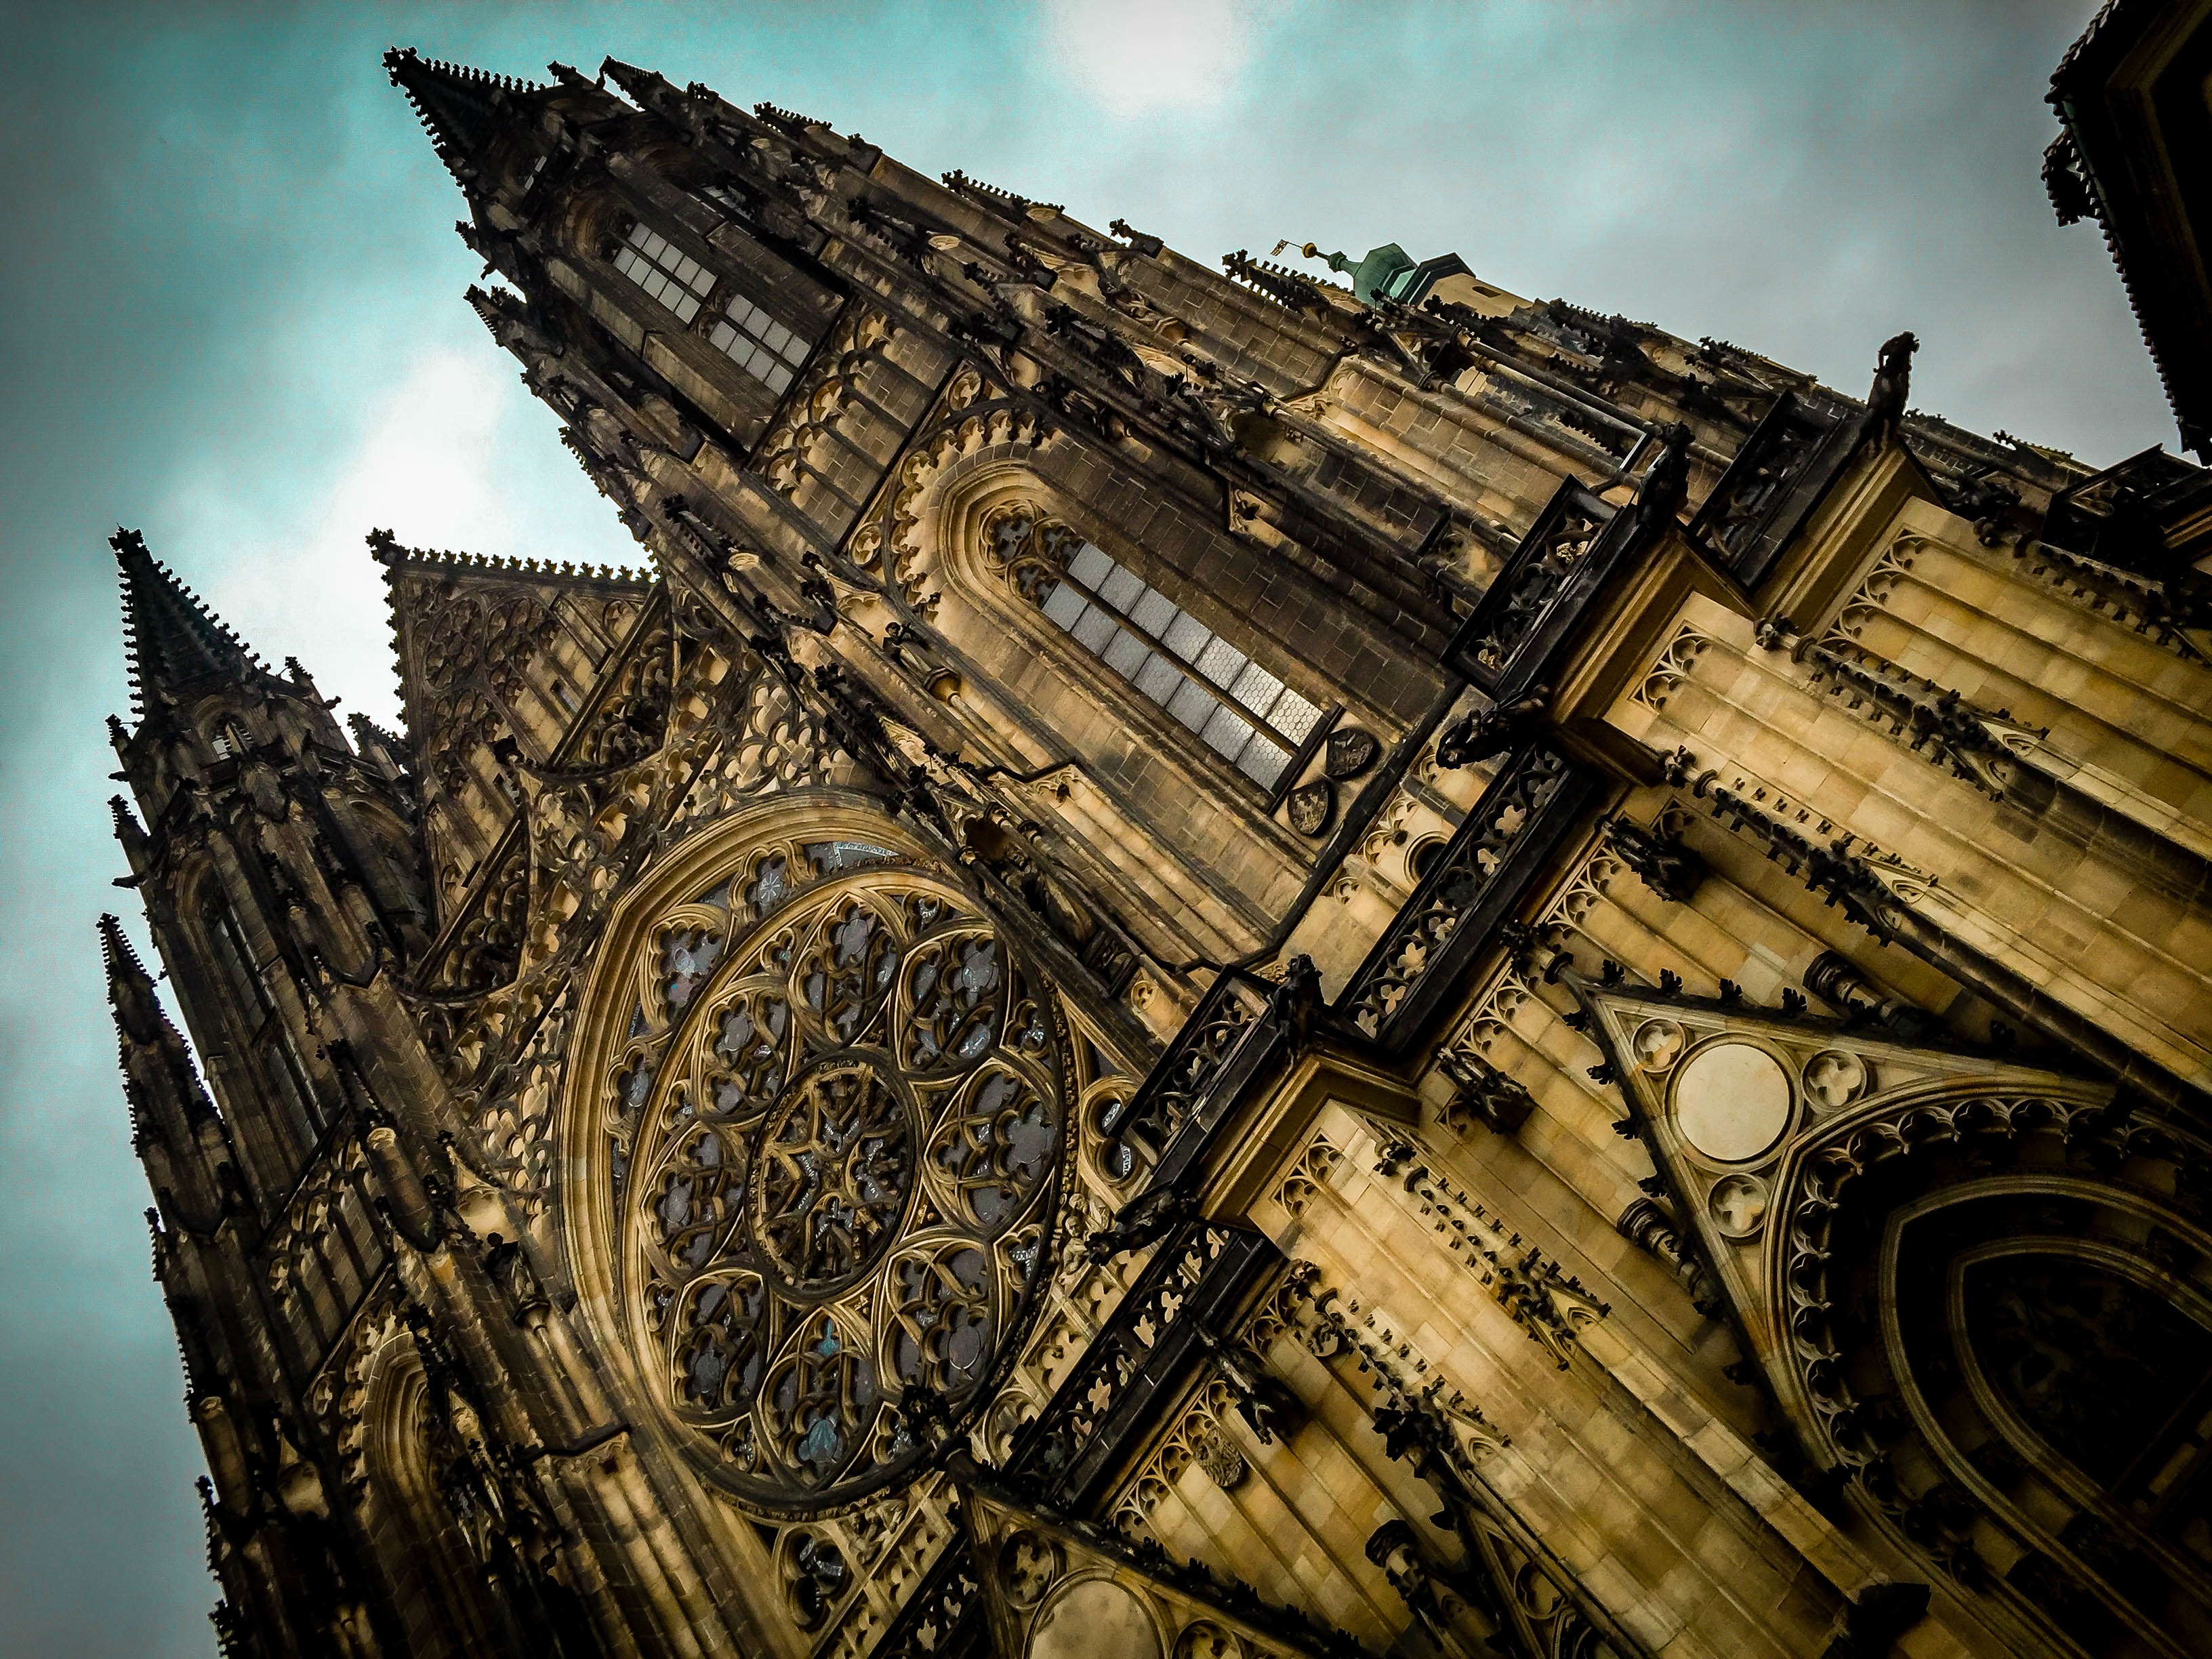
architecture, skyscraper, cityscape, landmark, cathedral, art, metropolis, screenshot, ancient history